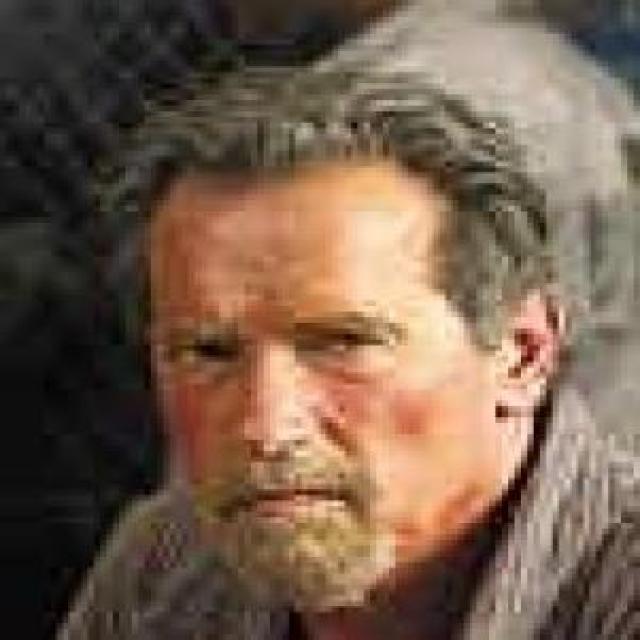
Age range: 45-64